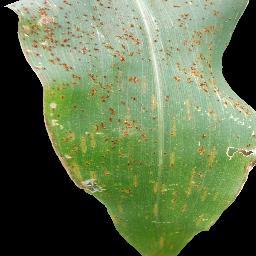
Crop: corn
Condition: (maize)_common_rust